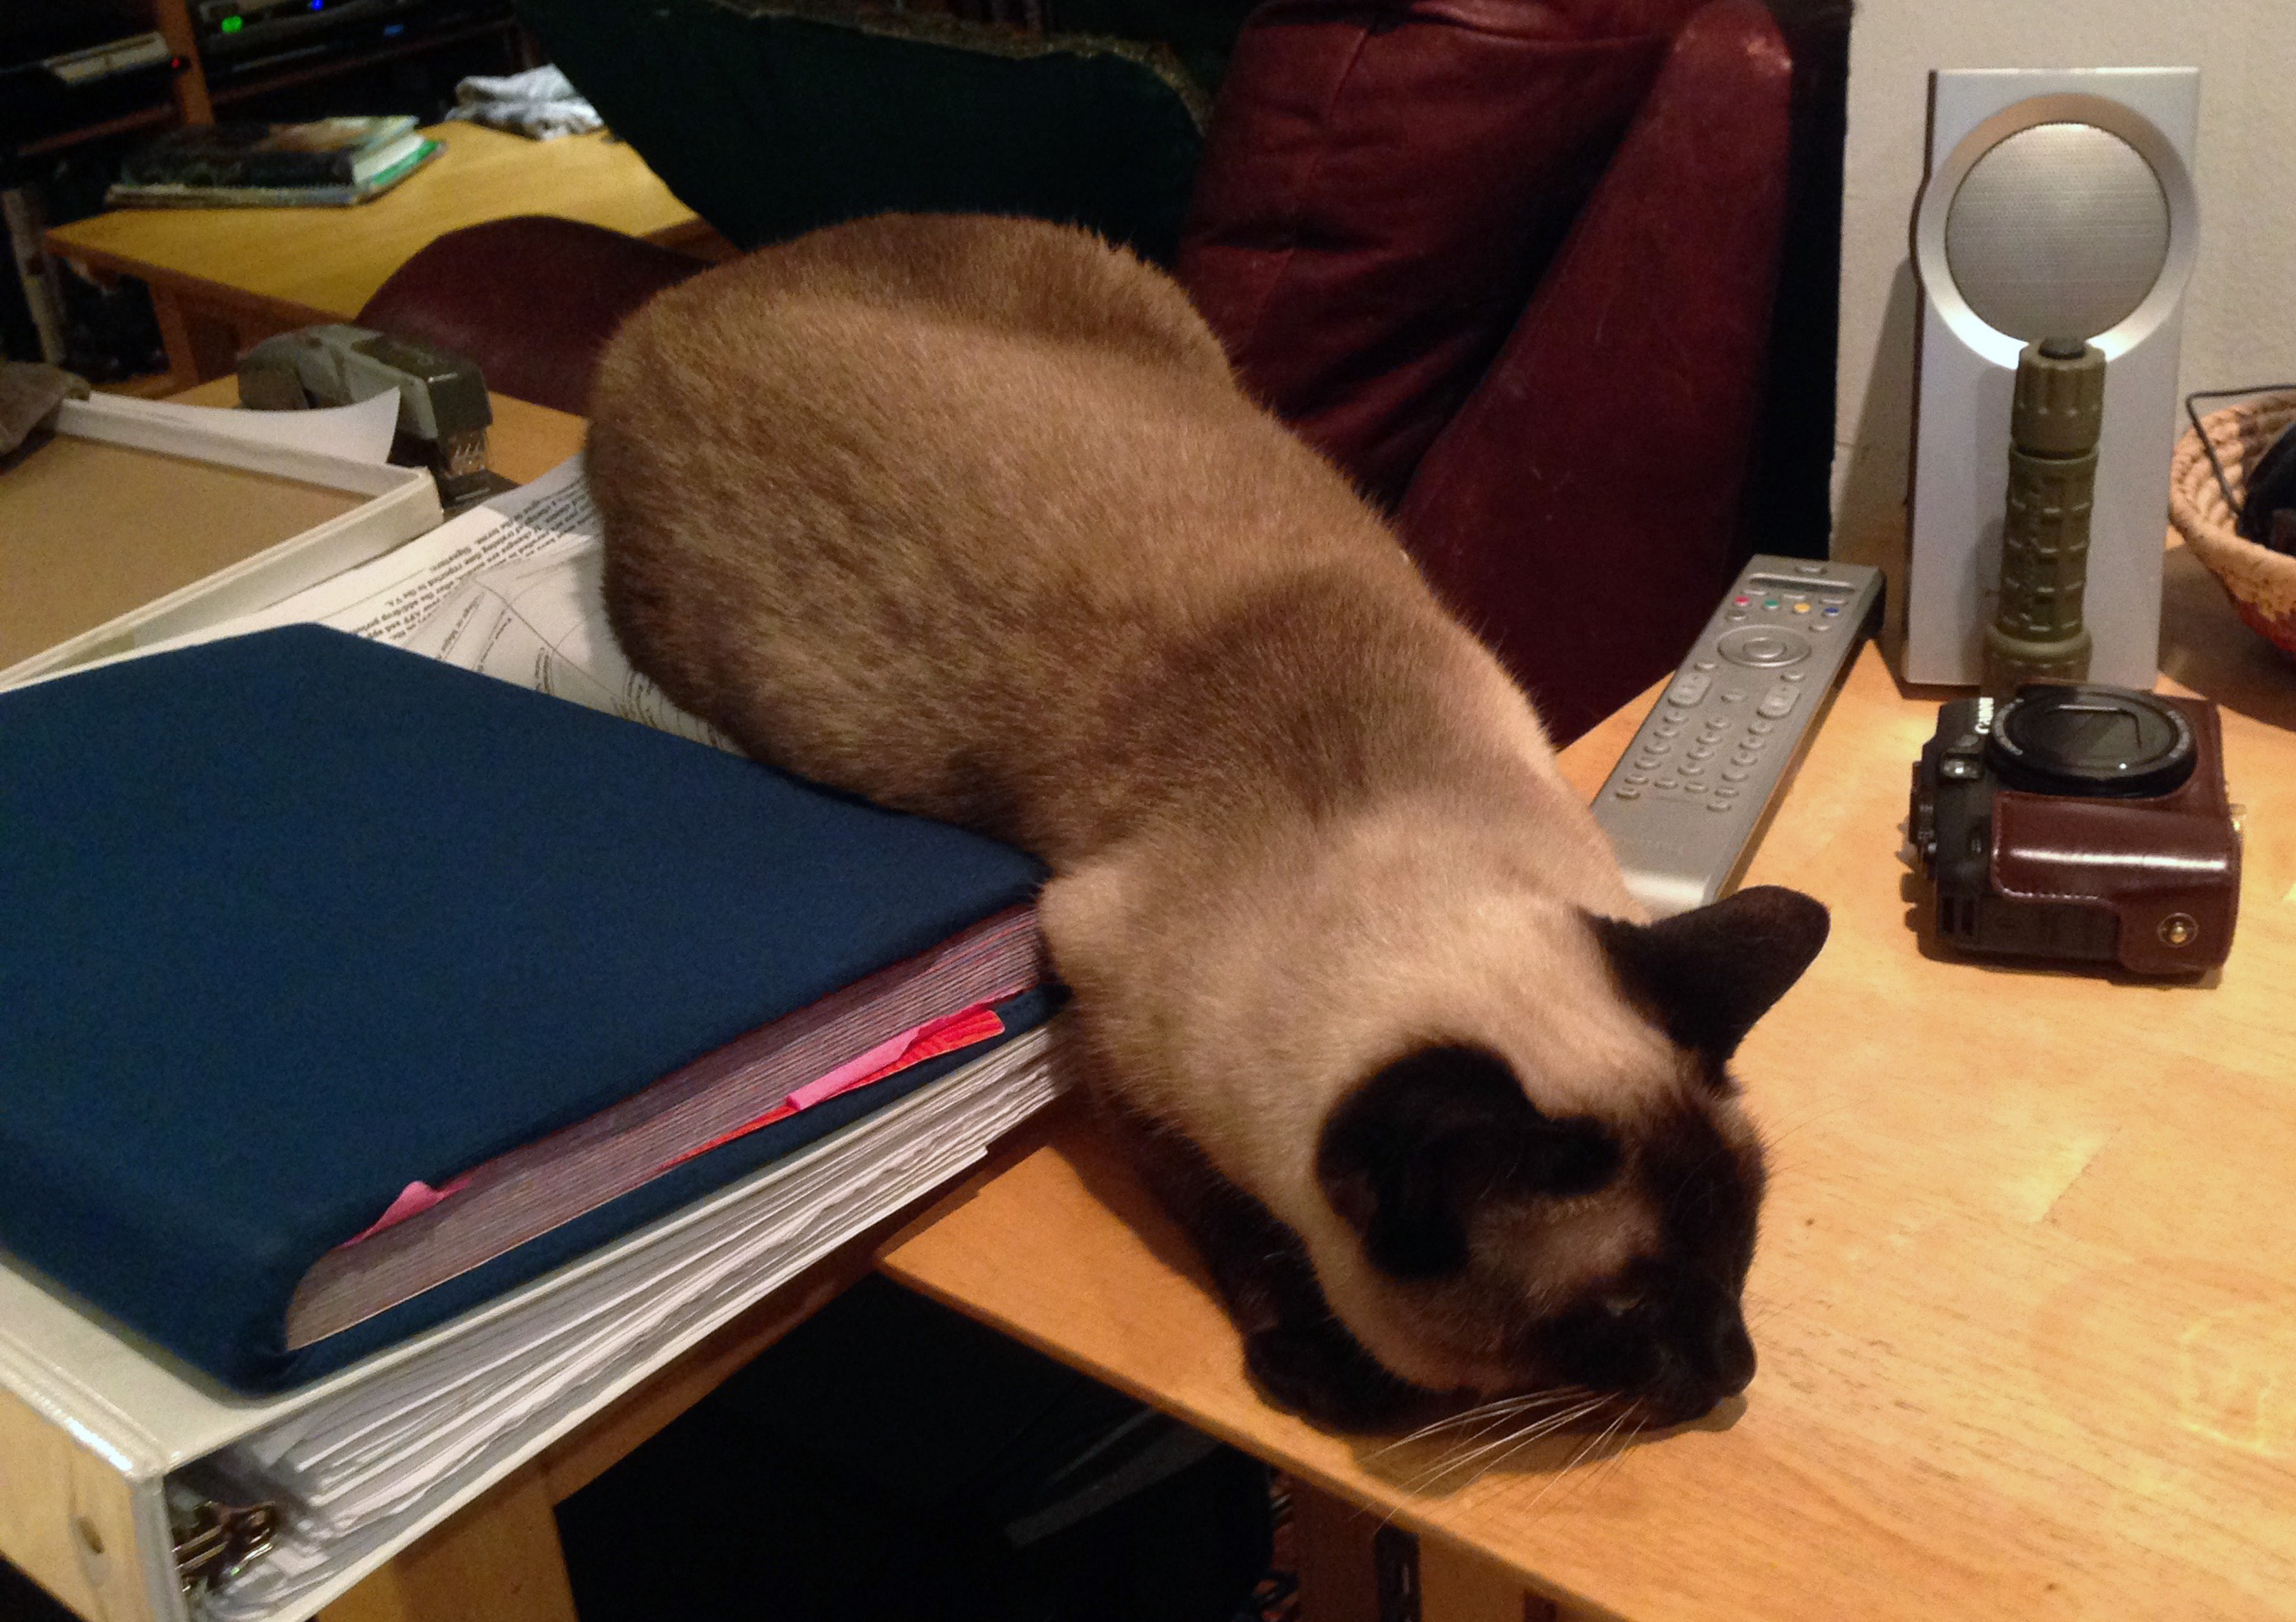
cat, mammal, 2015, vertebrate, 365, siamese, 3652015imstillstanding, small to medium sized cats, cat like mammal